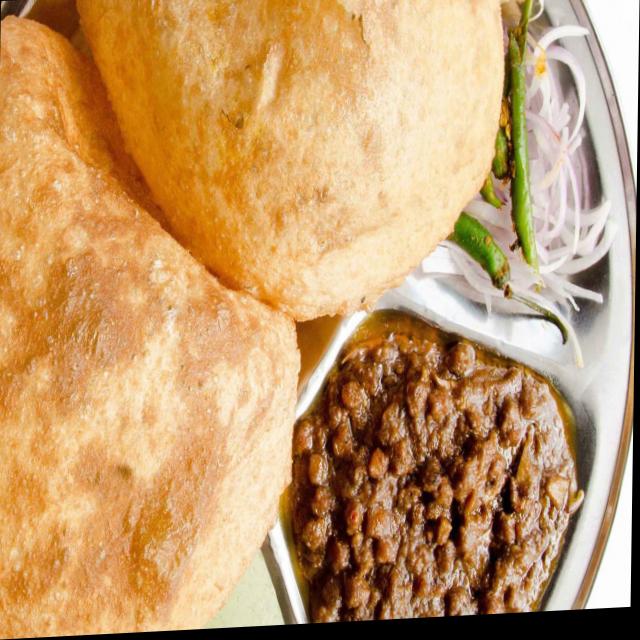
Dish: chole_bhature